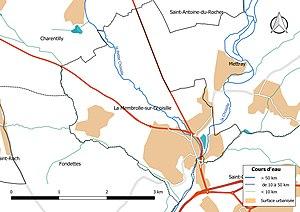
Carte du réseau hydrographique de la commune de fr:La Membrolle-sur-Choisille (France).
La Membrolle-sur-Choisille est une commune française située dans le département d'Indre-et-Loire, en région Centre-Val de Loire.